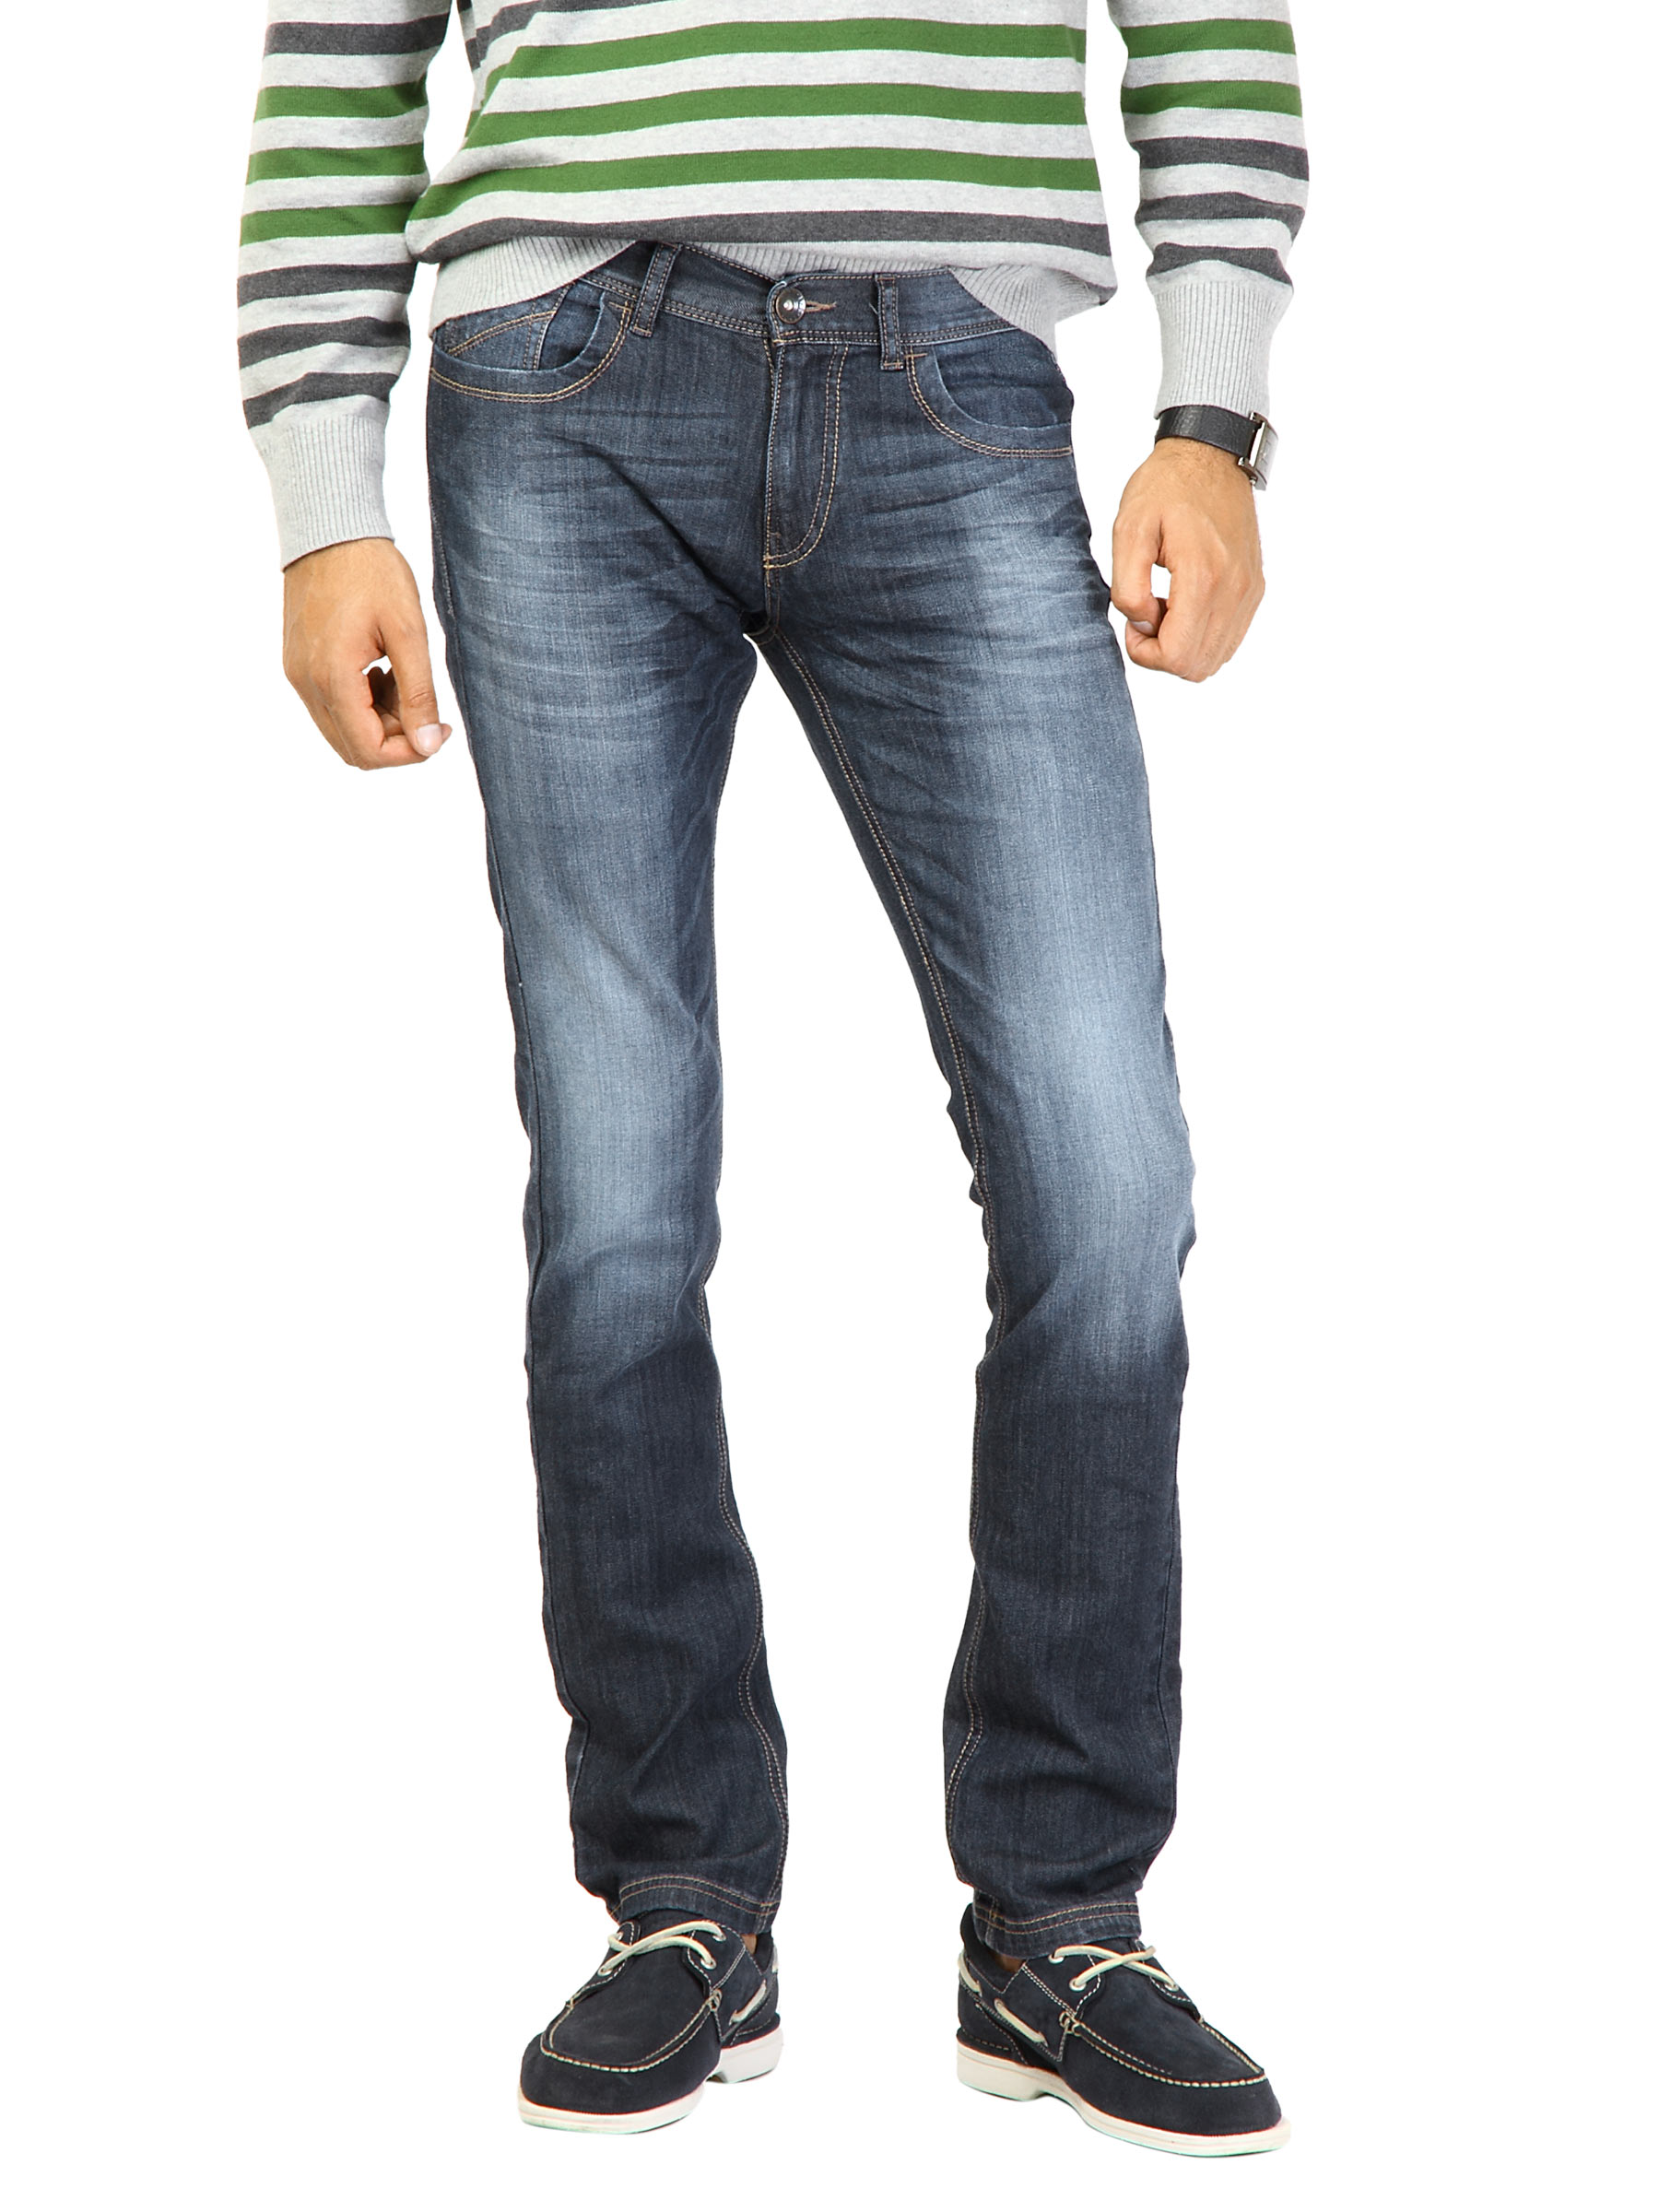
United Colors of Benetton Men Washed Blue Jeans
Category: Apparel / Bottomwear / Jeans
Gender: Men
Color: Blue
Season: Fall 2011
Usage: Casual